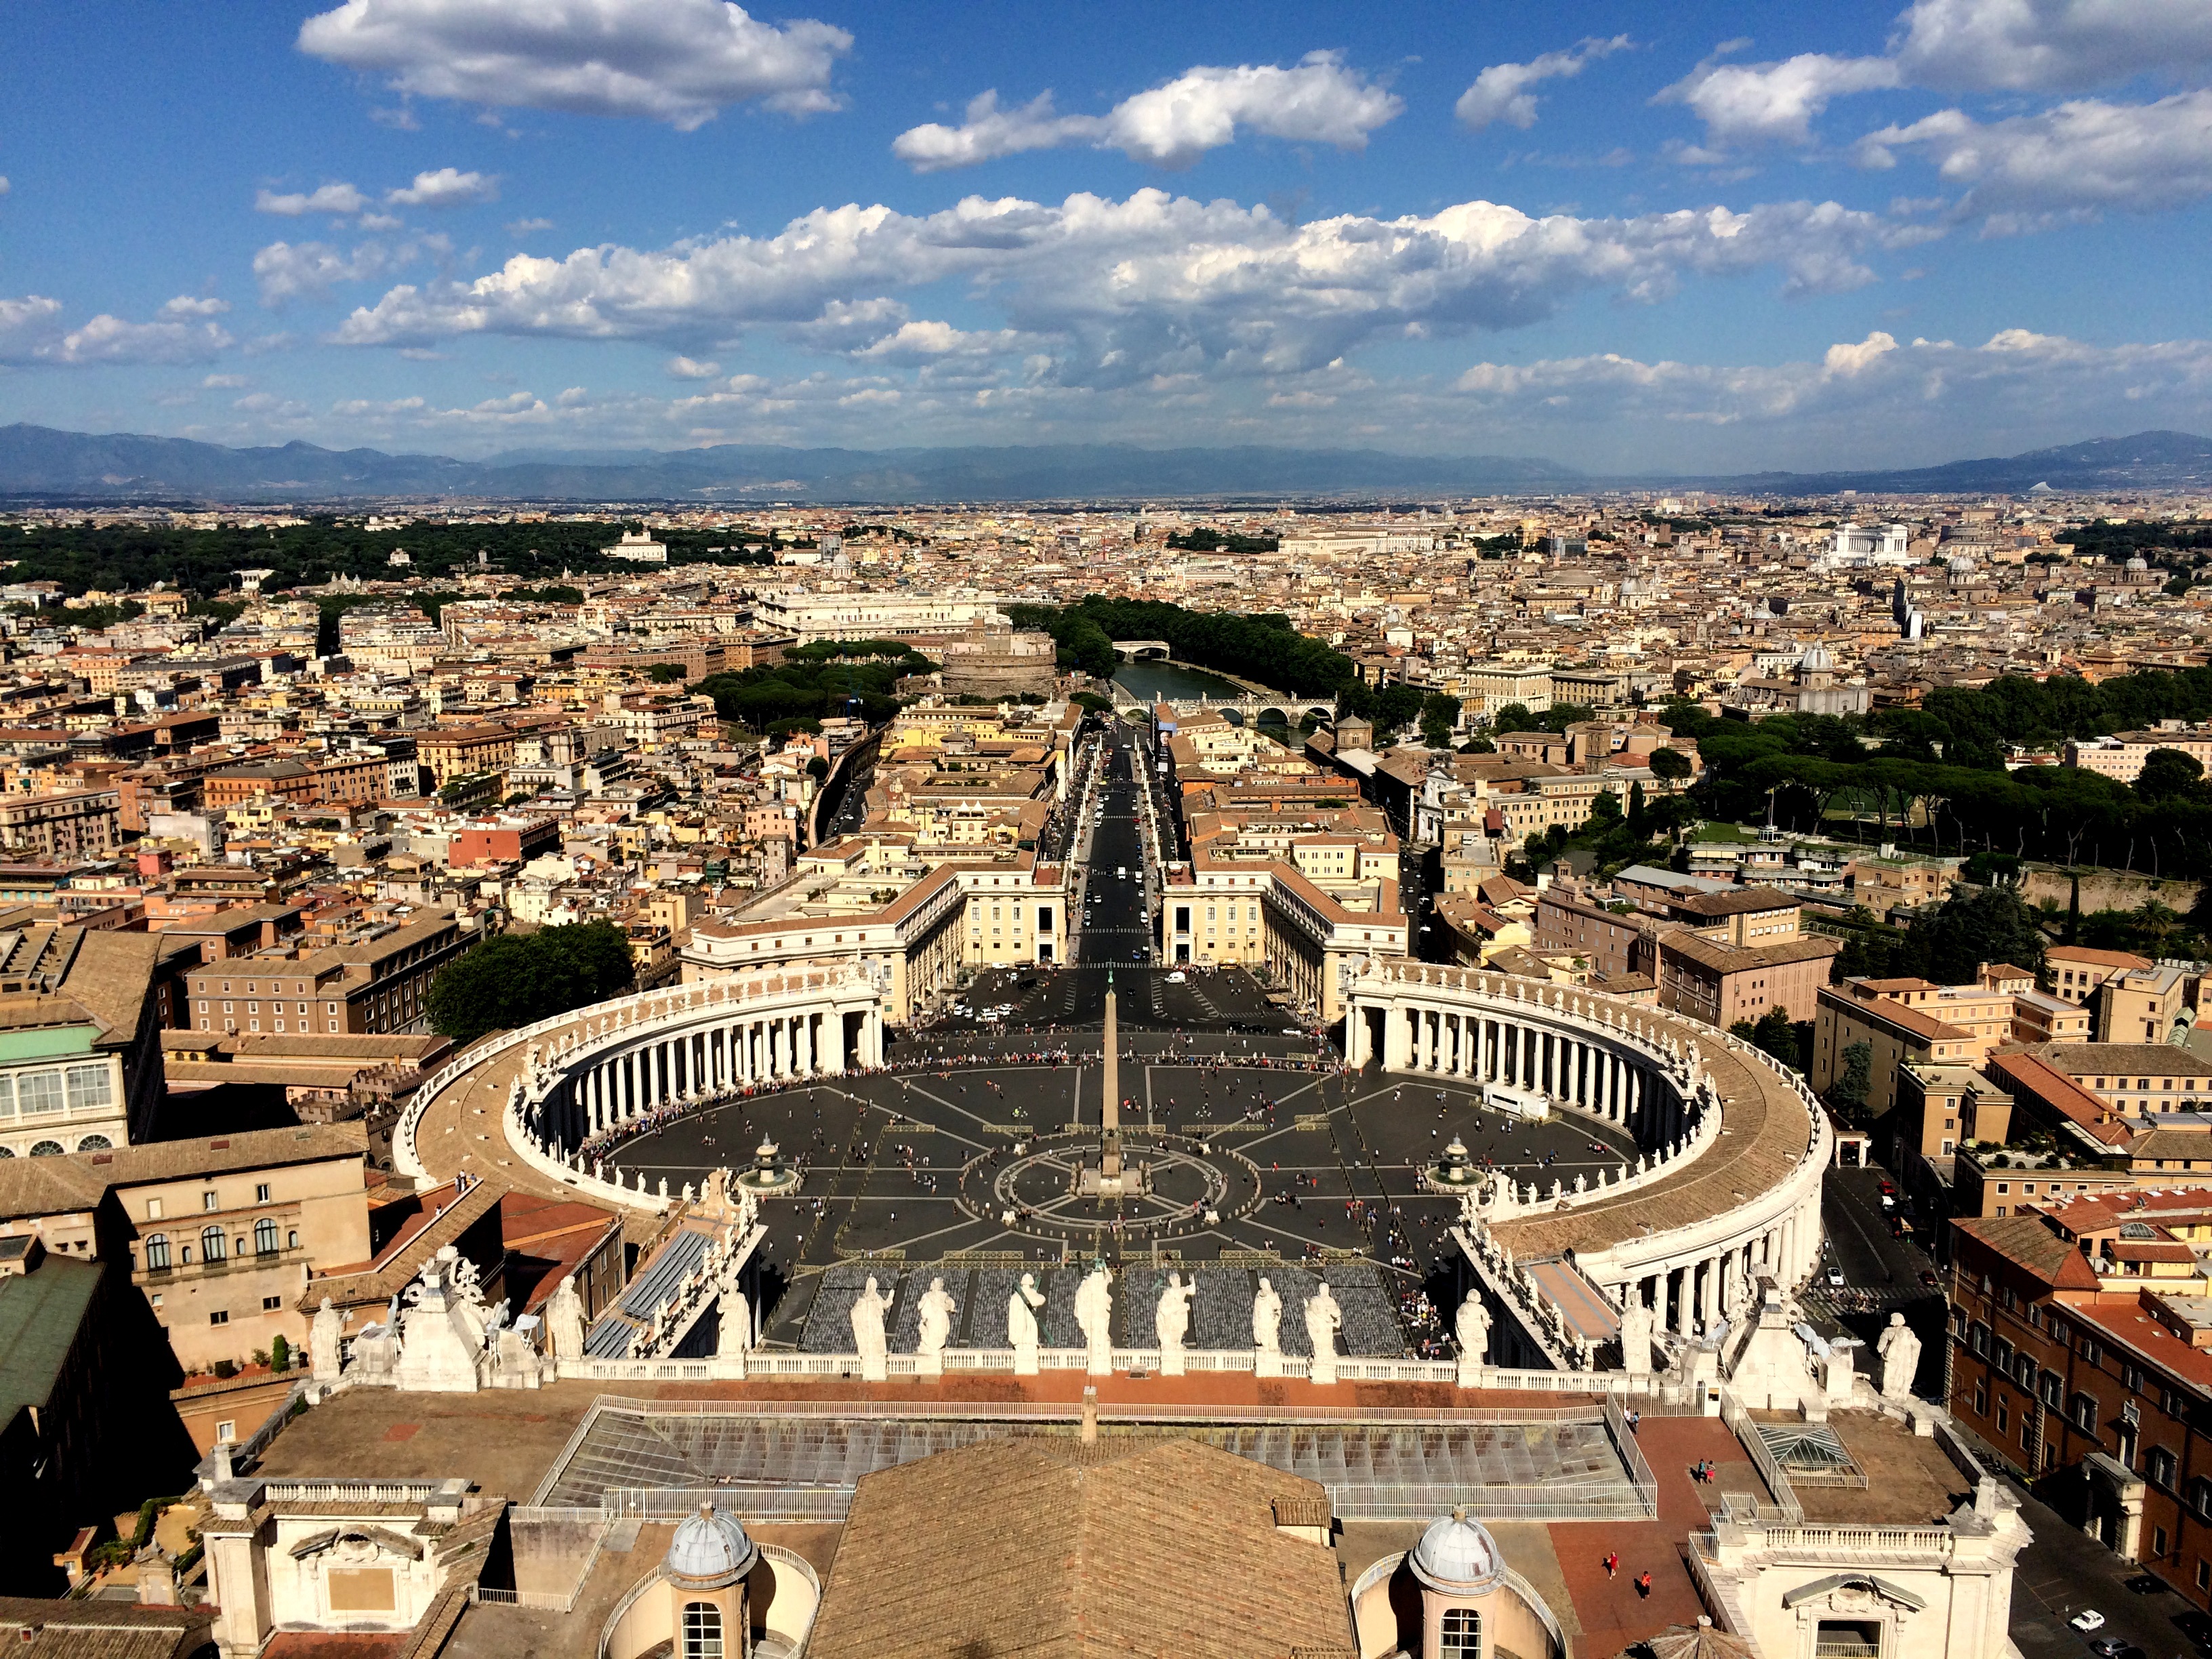
architecture, structure, palace, city, cityscape, travel, europe, arch, plaza, landmark, italy, vatican, catholic, rome, town square, italian, ancient rome, aerial photography, ancient history, human settlement